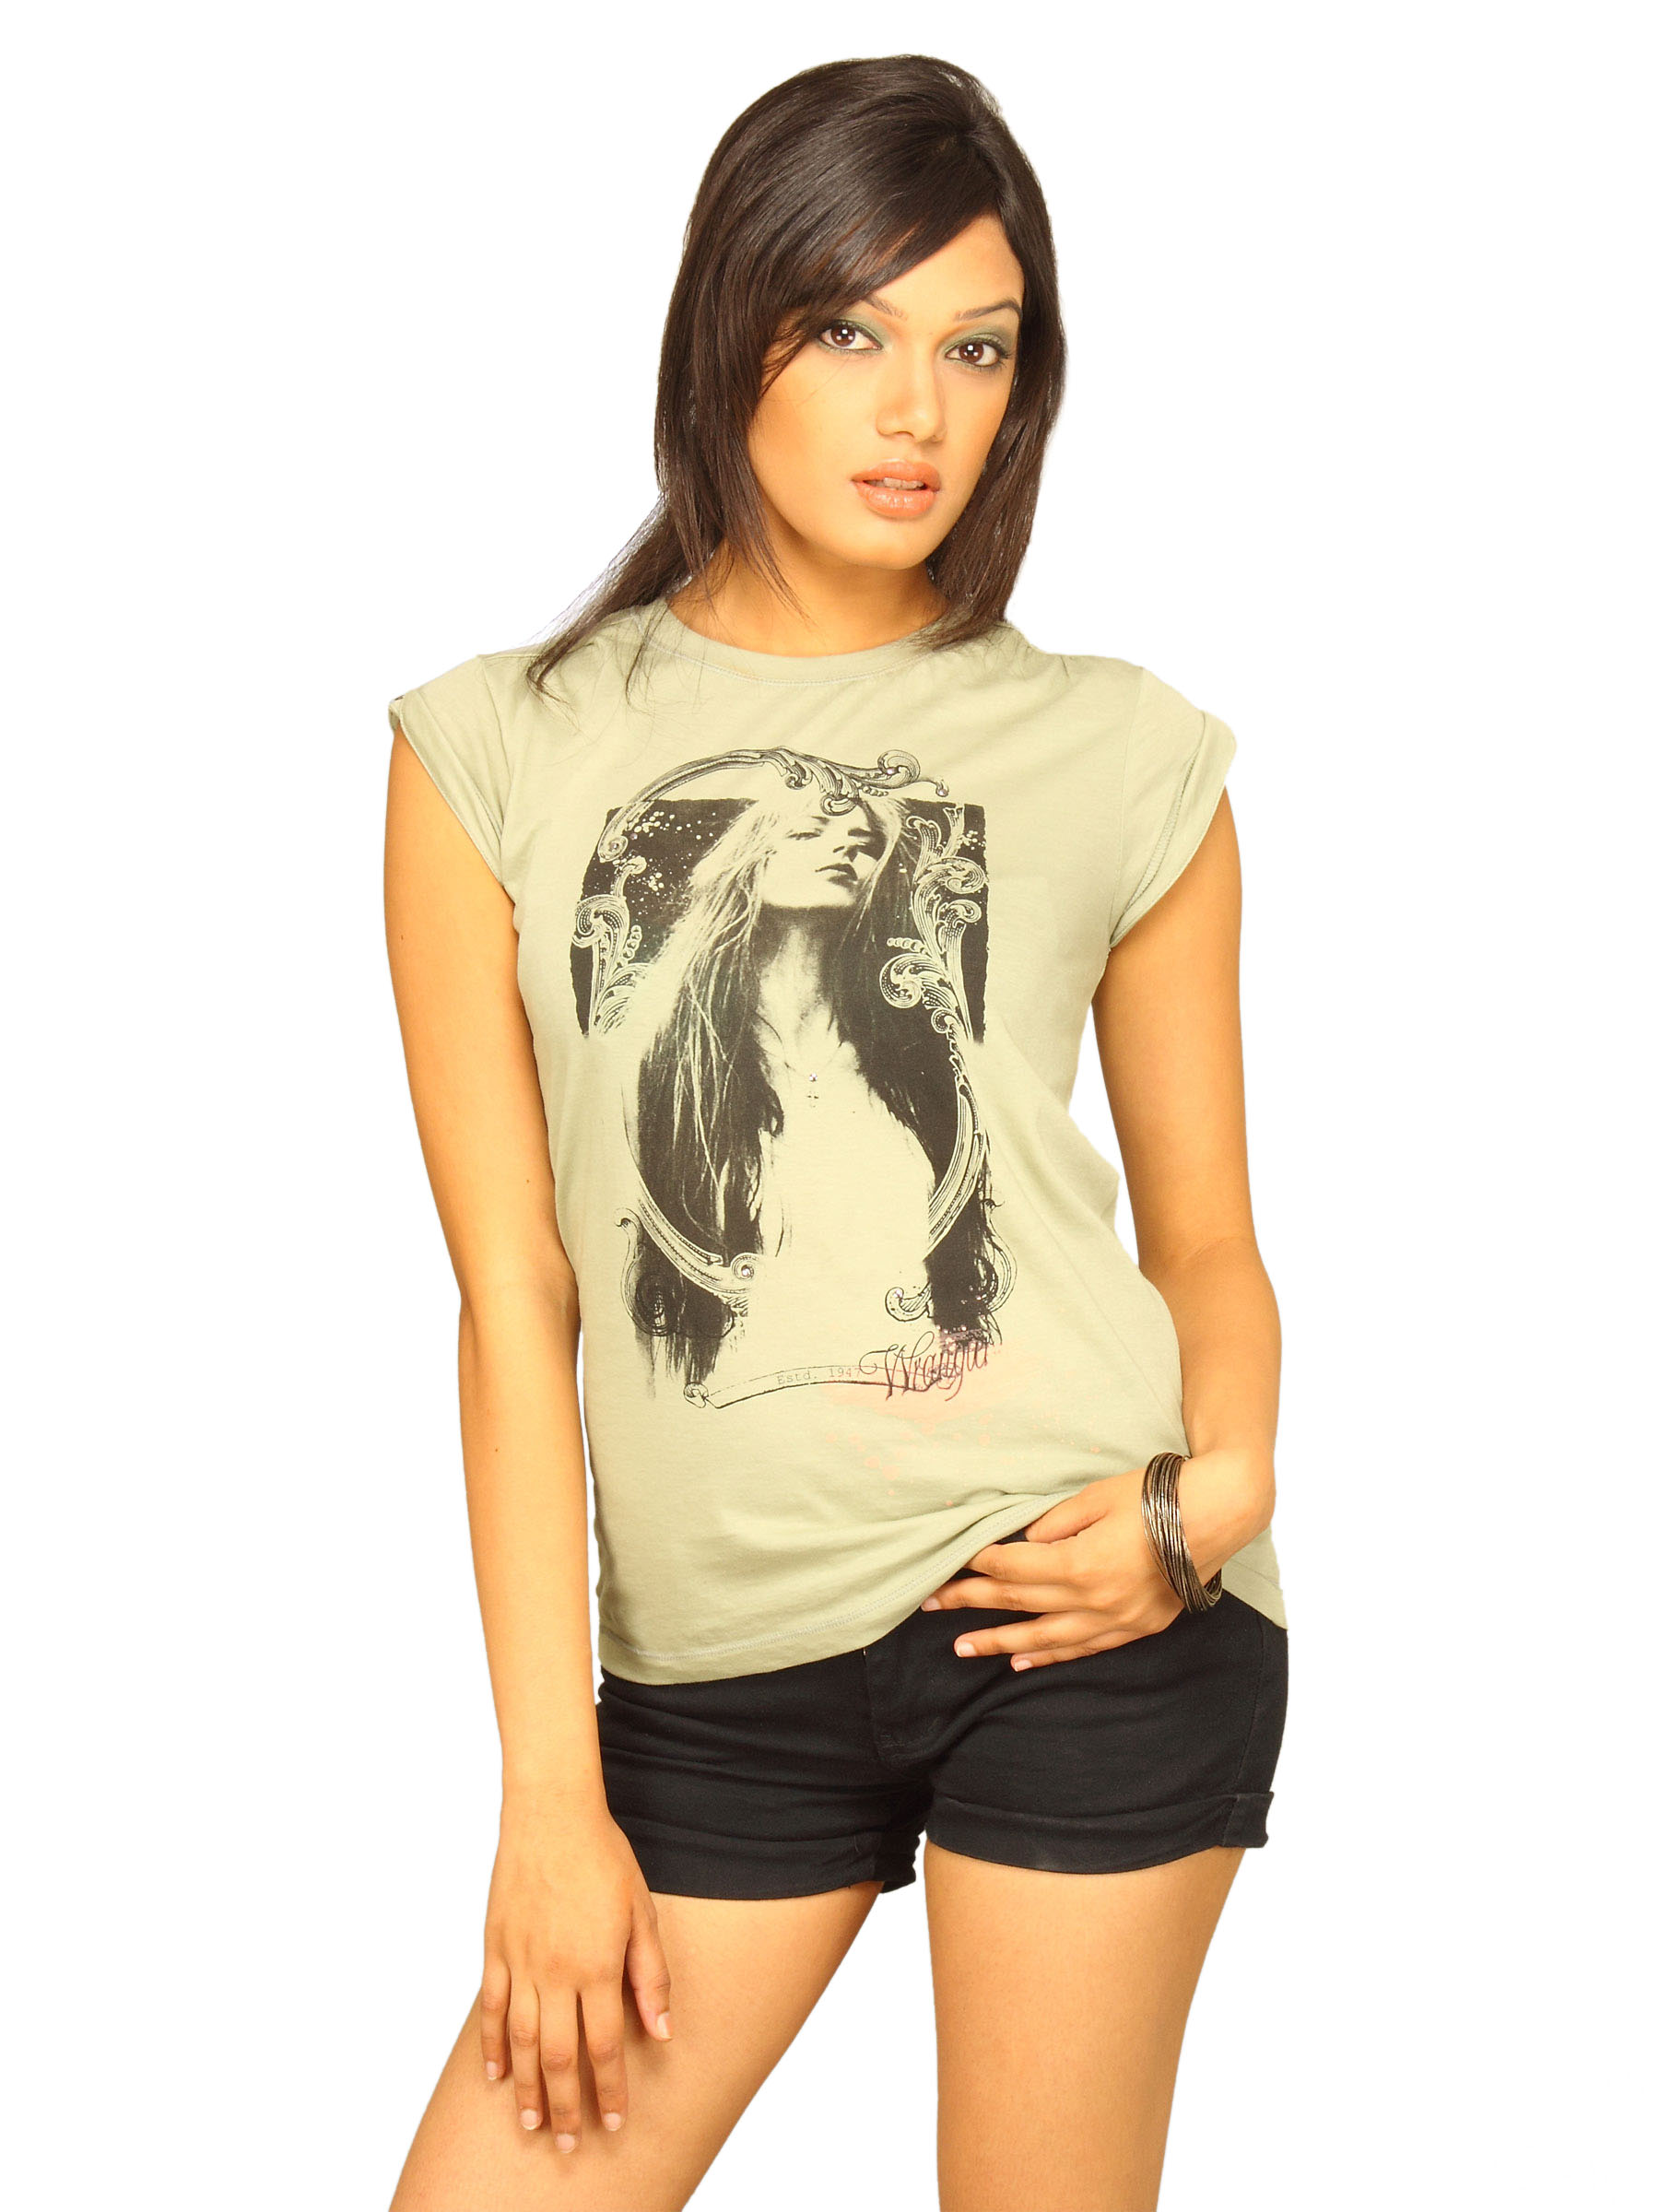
Wrangler Women's Photo Print Olive T-shirt
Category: Apparel / Topwear / Tshirts
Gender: Women
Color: Green
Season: Summer 2011
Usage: Casual